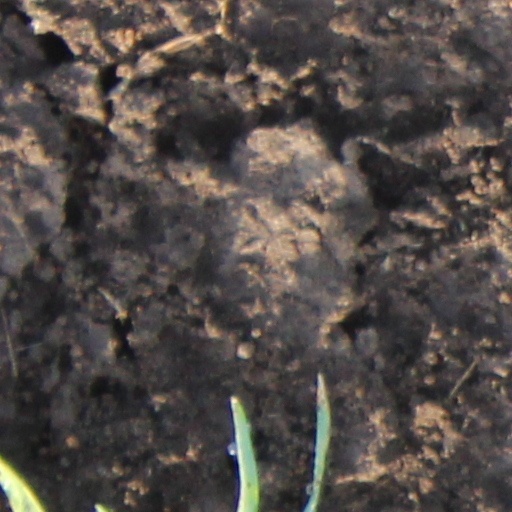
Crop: wheat